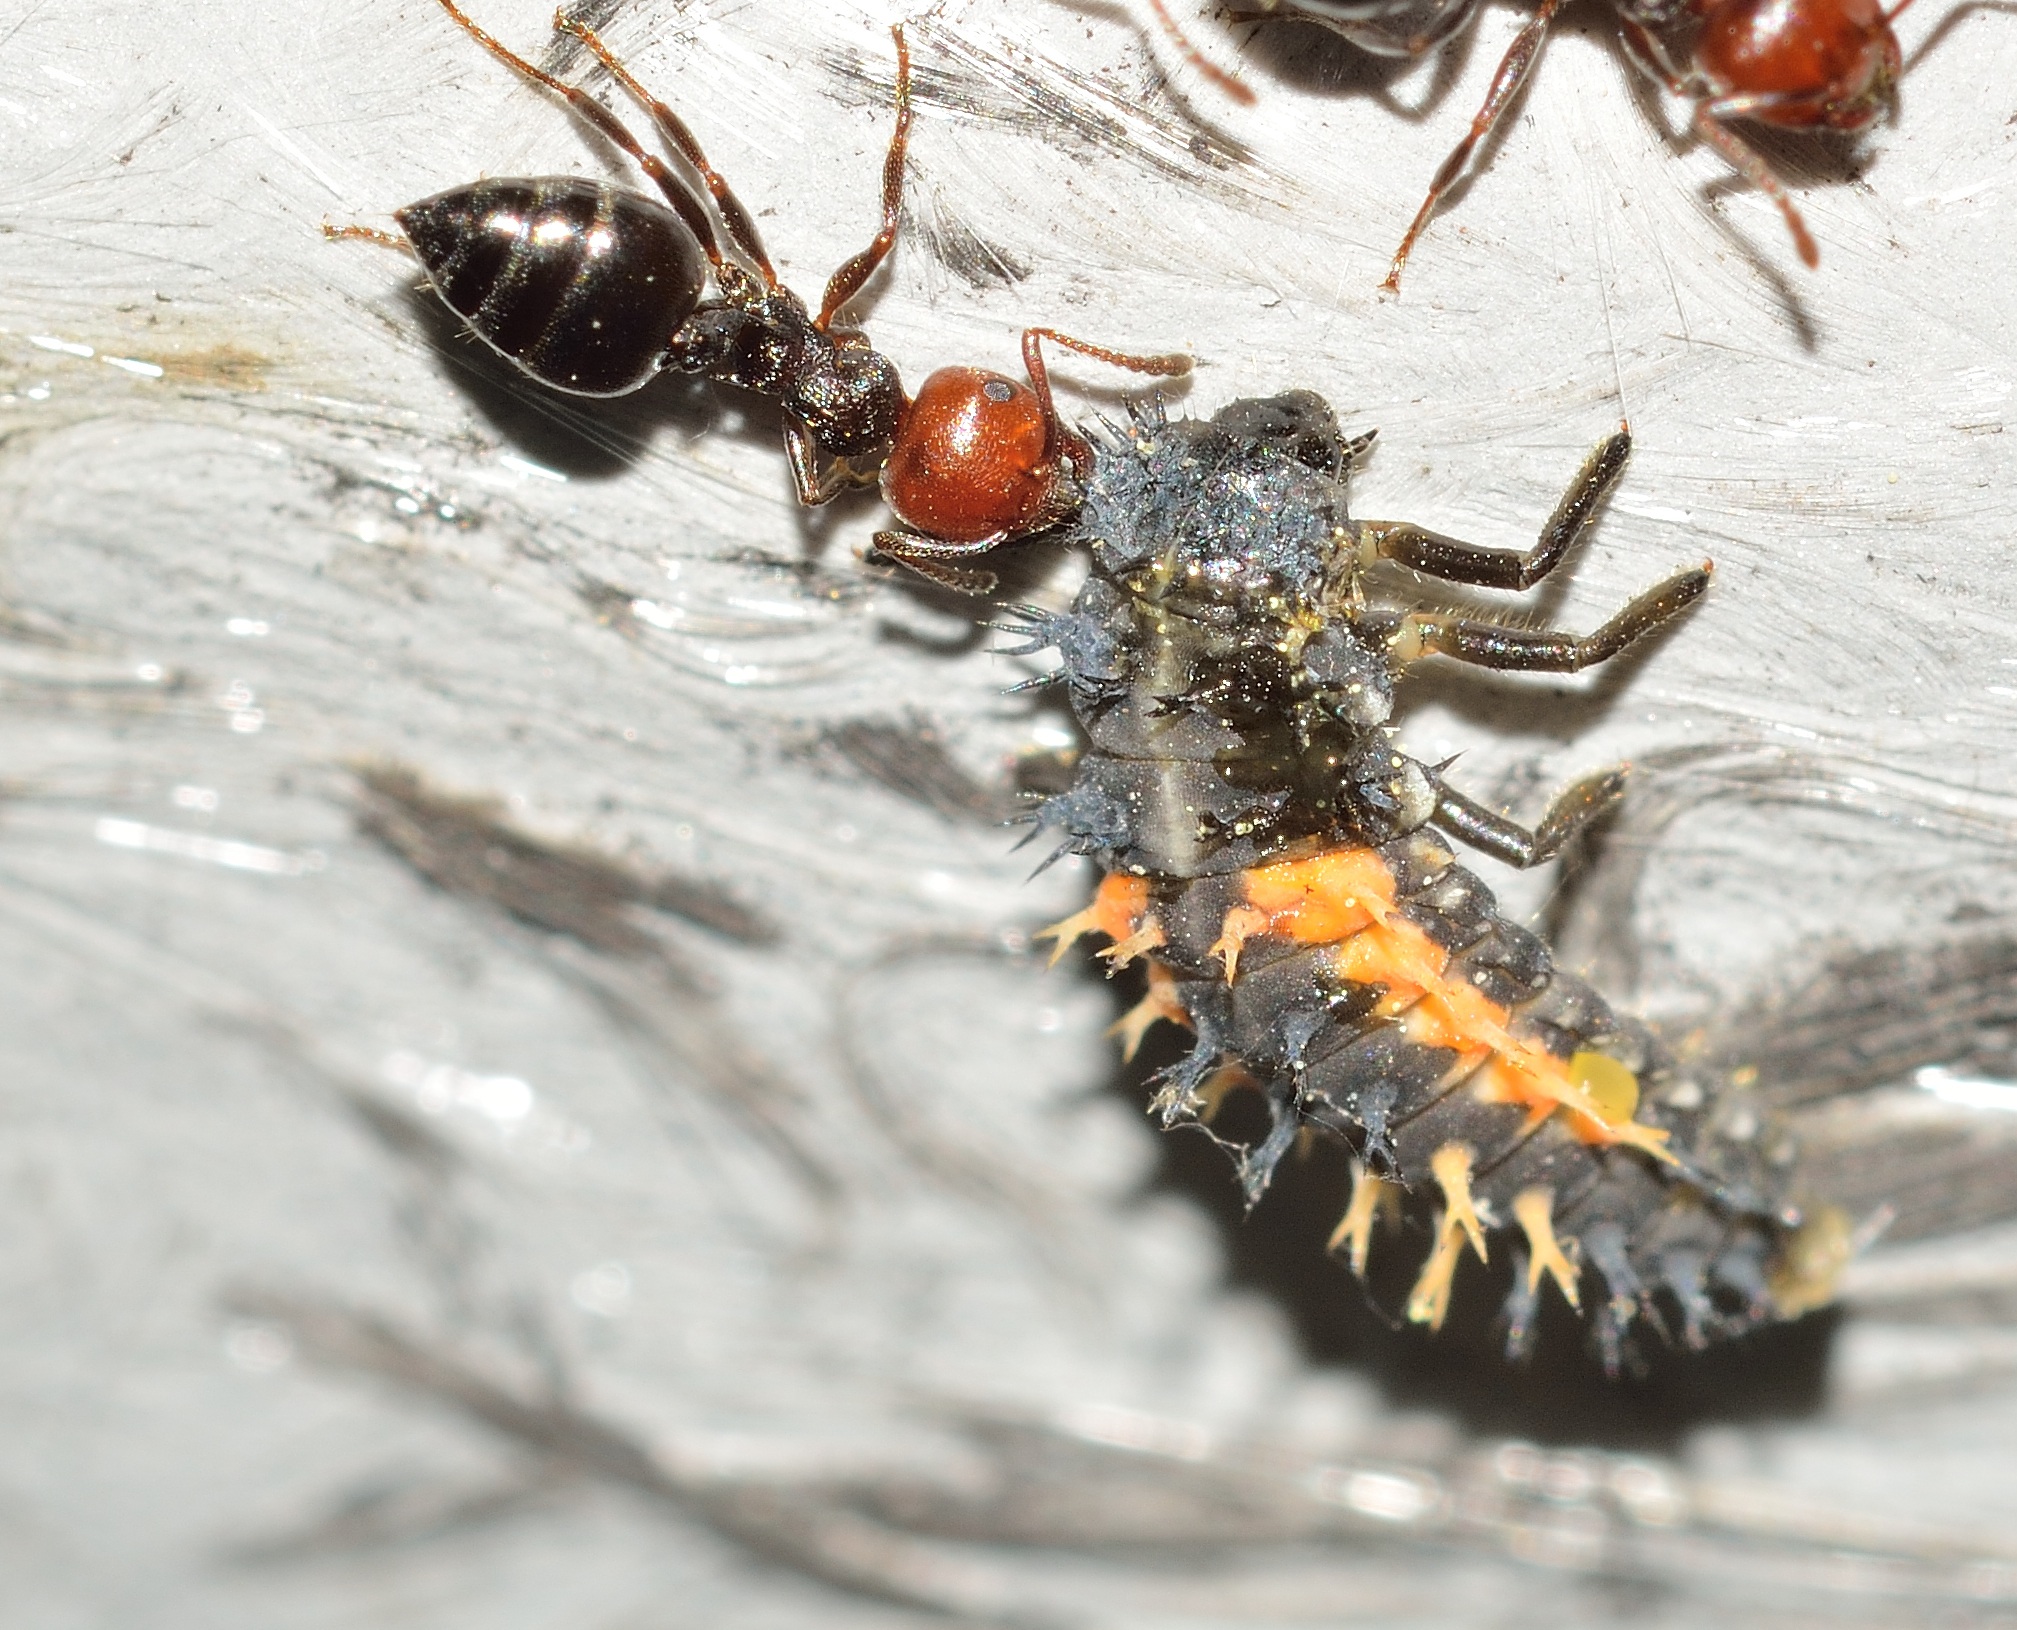
insect, fauna, invertebrate, close up, insects, ant, pest, hymenoptera, macro photography, arthropod, membrane winged insect, crematogaster, scutellaris